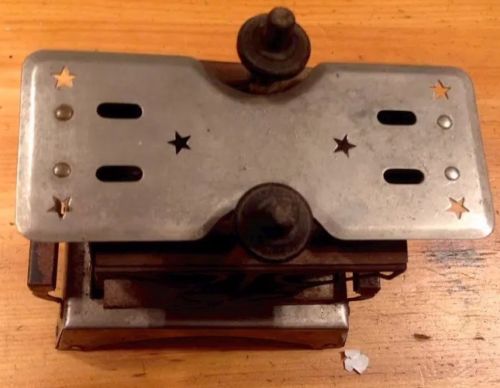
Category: toaster